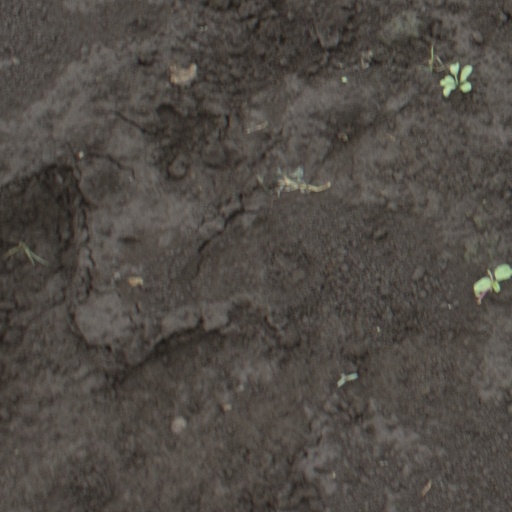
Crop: soybean